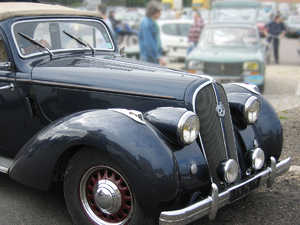
Hotchkiss est un constructeur automobile et manufacturier d'armes français, qui a produit des véhicules civils de 1904 à 1954 et des véhicules militaires jusqu'en 1969.
Les Roses de Verdun est un roman de l'écrivain Bernard Clavel paru en 1994 aux éditions Albin Michel et écrit entre les années 1992-93, qu'il a terminé au Prieuré Sainte-Anne en 1993.
L'Automobile Club du Mont-Blanc est une association basée à Annecy, créée le 14 juin 1923 sous l'impulsion du docteur François Varay et de notables annéciens, dont Francis Crolard. Son but est de défendre les intérêts généraux des premiers automobilistes. C'est plus de 50 membres qui adhéreront à l'association dès la première année.